Pier Gerlofs Donia

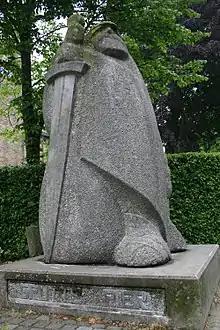
Statue of Grutte Pier in his hometown of Kimswerd. The line of text on the foot of the statue reads in Frisian "Grutte Pier".

The seventeenth century Friese poet Gysbert Japicx (1603–1666) wrote in his composition "Tjesck Moars See Aengste" ("Grandmother's Sea Anguish") the following verse in reference to Grote Pier (eng. trans., Large Peter):